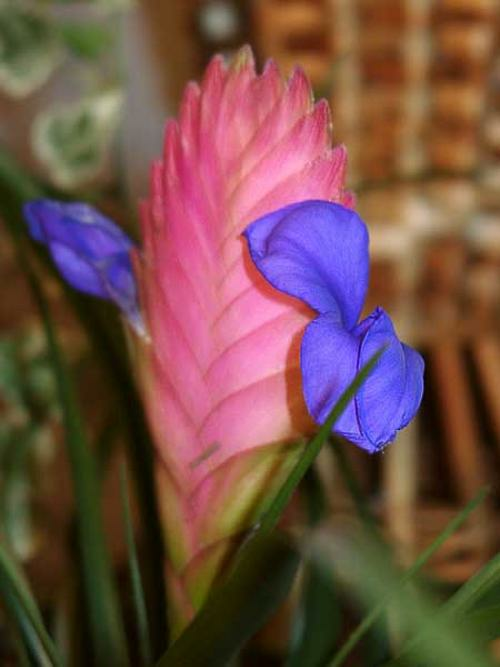
Flower: ball moss